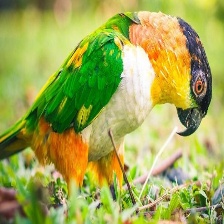
Species: BLACK HEADED CAIQUE
Scientific name: PIONITES MELANOCEPHALUS